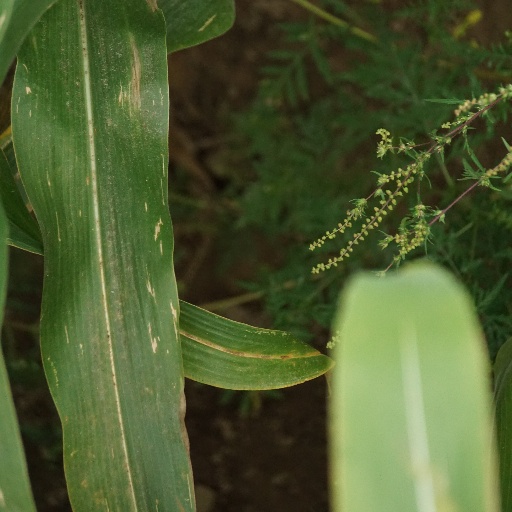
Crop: maize; corn